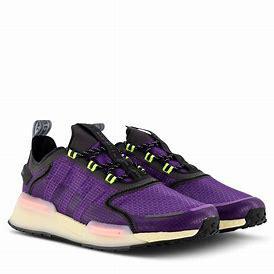
Brand: Adidas
Model: NMD_V3